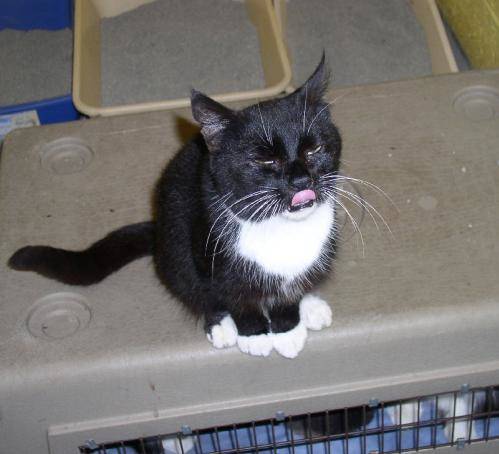
Label: cat